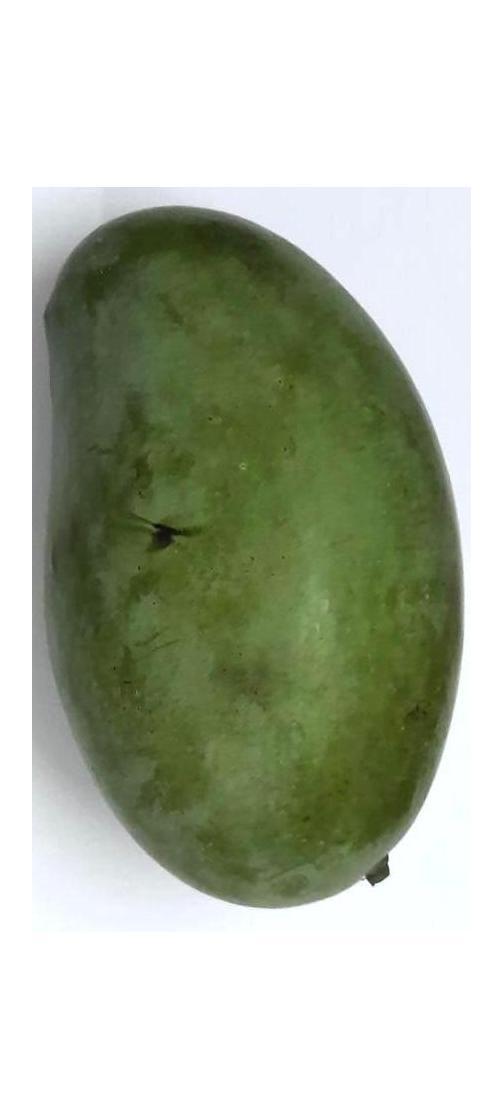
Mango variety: Amrapali